Answer in natural language. Estimate the real world distances between objects in the image. Which object is closer to brown top white leg dining table, bin or swivel office chair with adjustable armrests? Choose between the following options: bin or swivel office chair with adjustable armrests
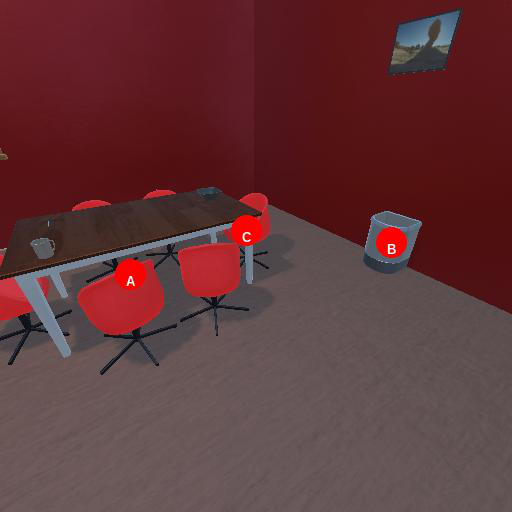
<answer>swivel office chair with adjustable armrests</answer>